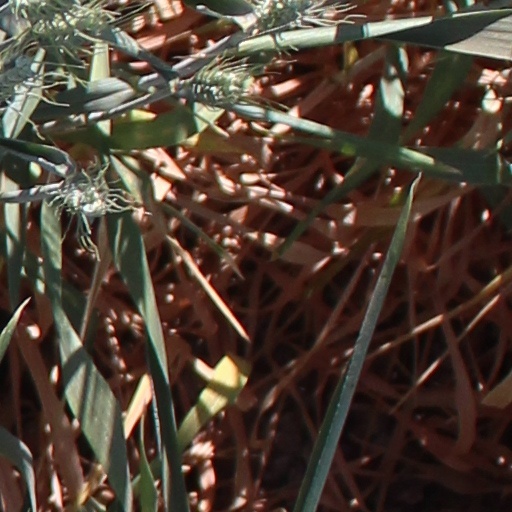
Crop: wheat